Amy Soranno

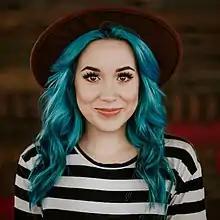
Soranno (2020)

Amy Soranno (born ) is a Canadian animal rights activist in British Columbia.